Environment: real
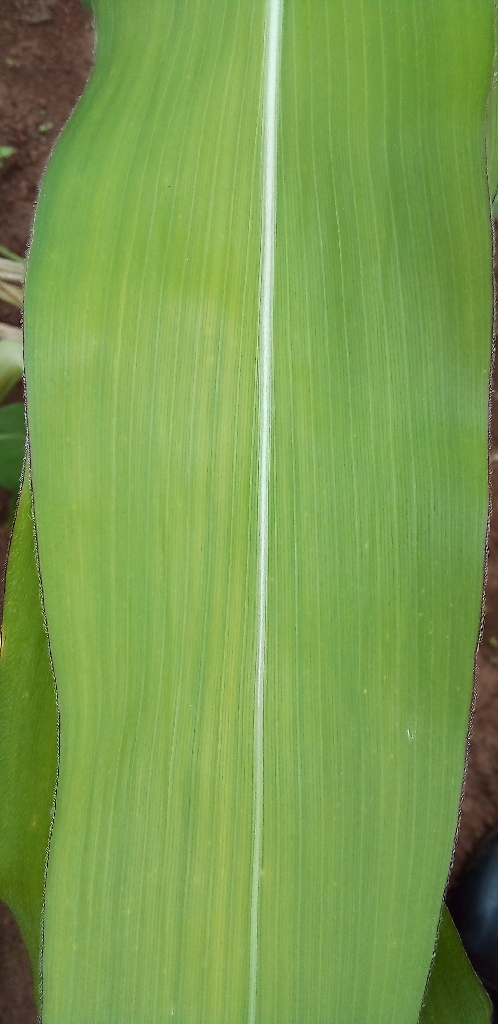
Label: healthy